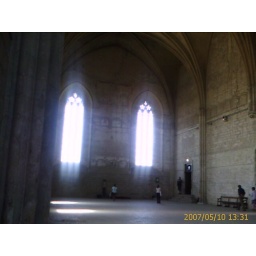
Stained glass windows in the Palais des Papes